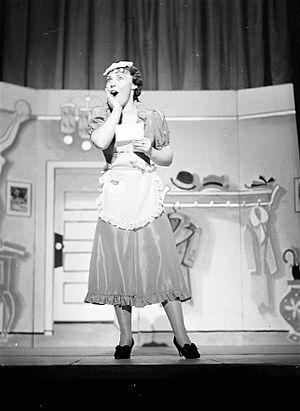
Alexa von Porembsky est une actrice allemande.